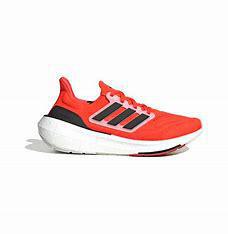
Brand: Adidas
Model: Ultraboost Light Lauf